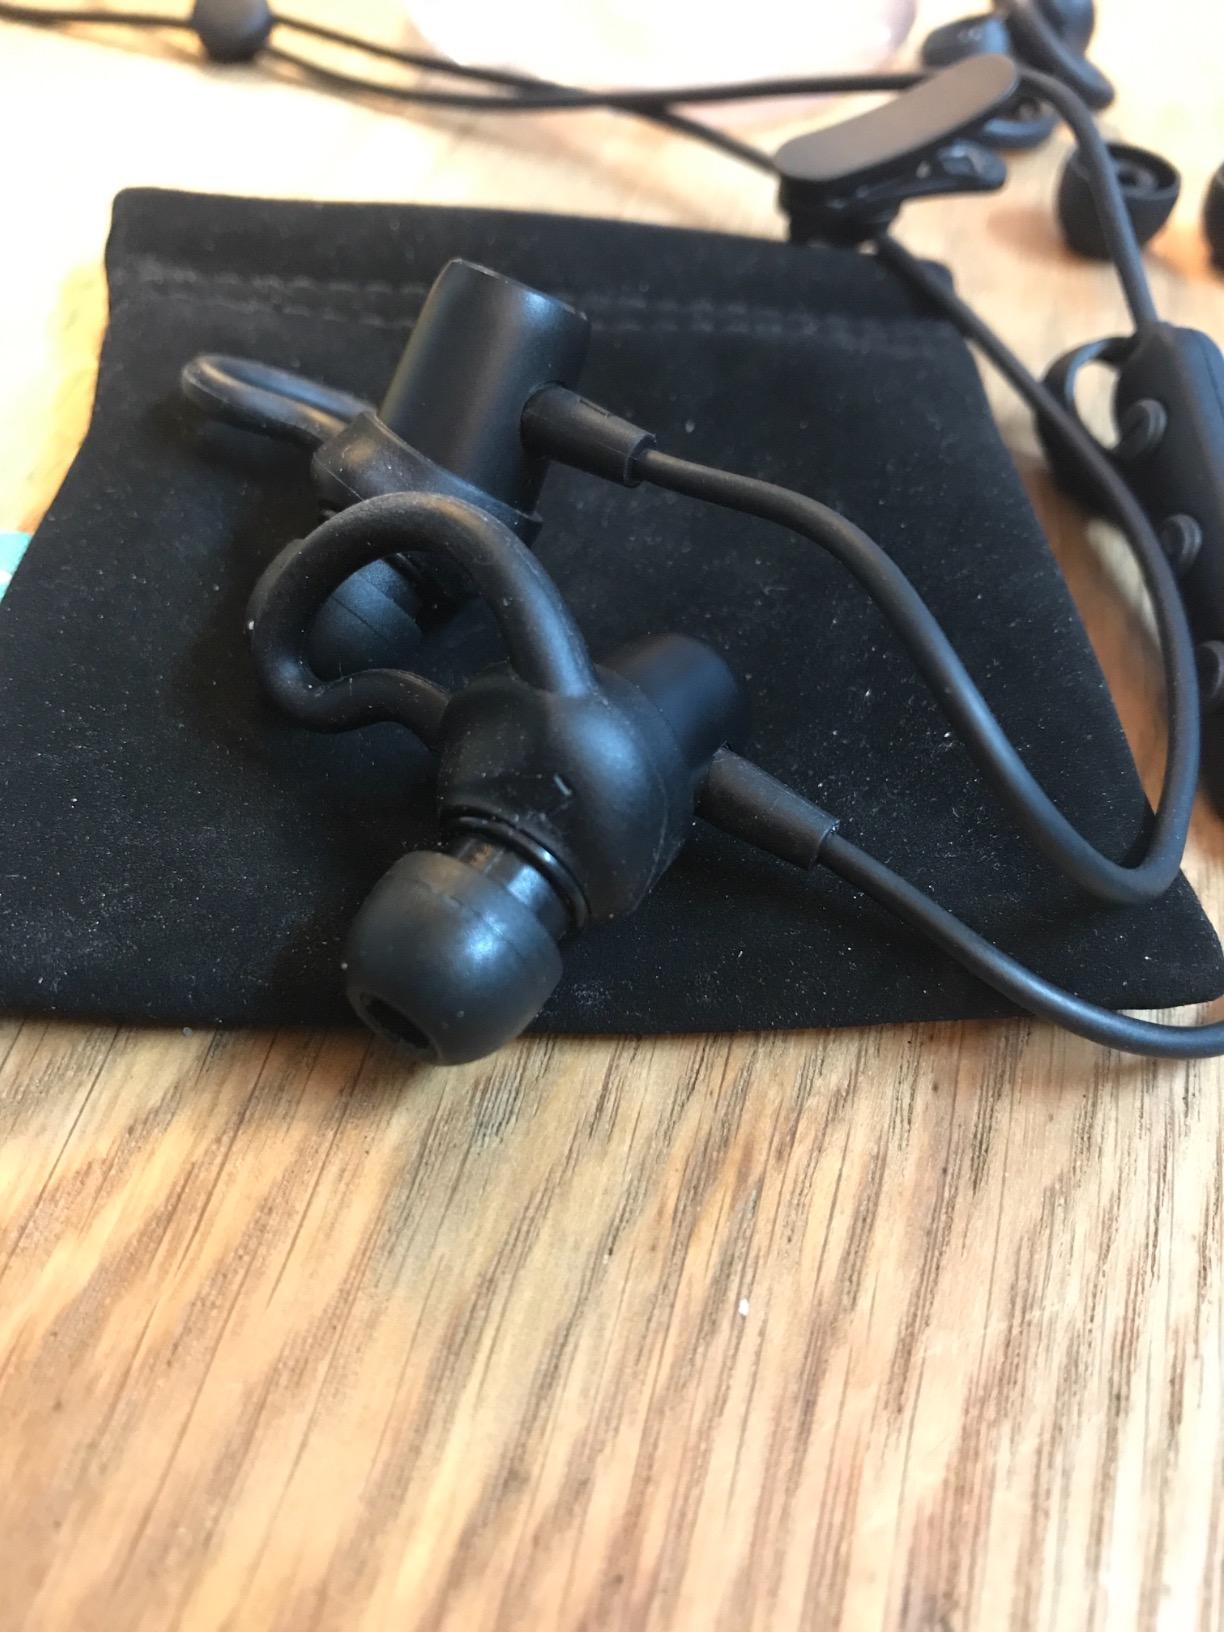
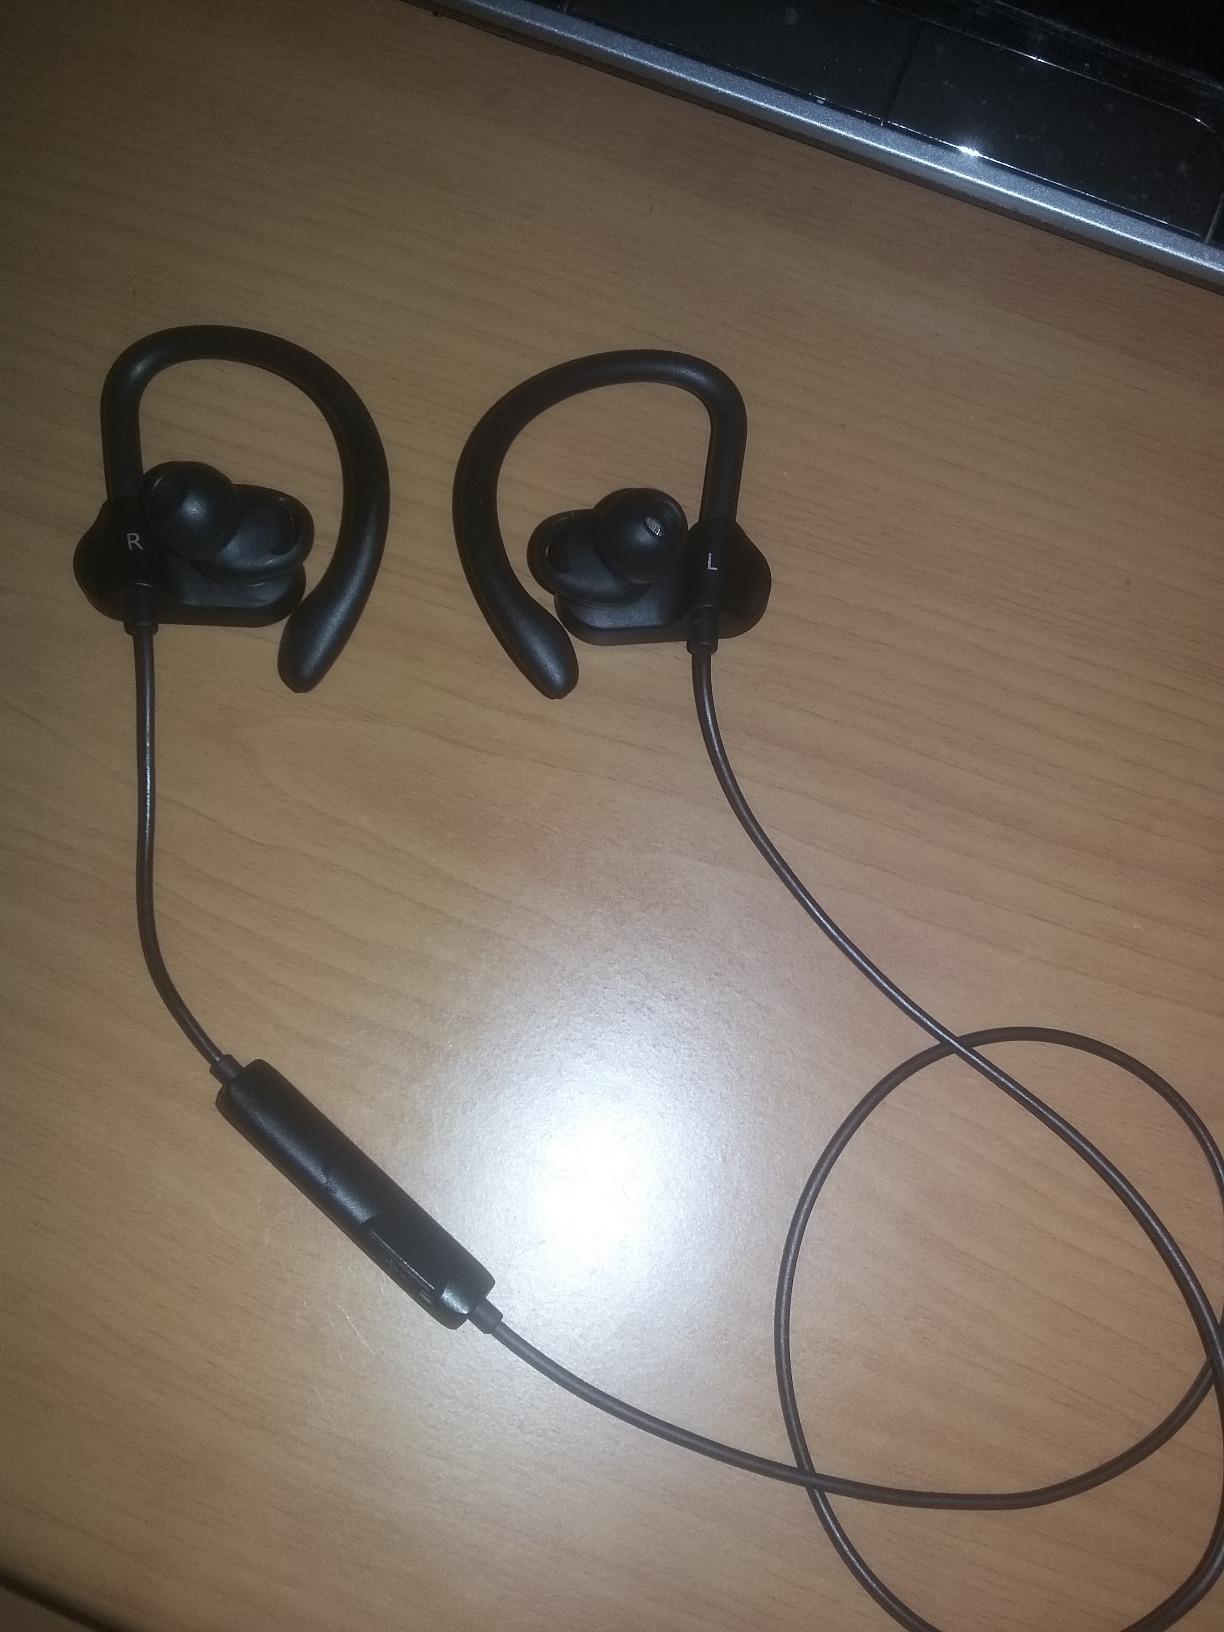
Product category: headphones
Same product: no